Hunter 170

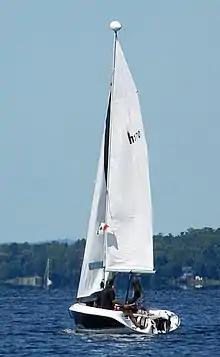
a Hunter 170, showing the open transom design

The Hunter 170 is a small, unsinkable, recreational dinghy, built predominantly of ACP. It has a fractional sloop rig, a raked stem, an open reverse transom, a transom-hung rudder controlled by a tiller and a retractable centerboard.